Rockbridge State Nature Preserve

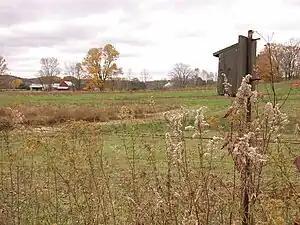
Farm fields near trail

Rockbridge State Nature Preserve is a nature reserve featuring a natural bridge located in the unincorporated community of Rockbridge in Hocking County, Ohio, United States. It is part of the Hocking Hills region, but the sandstone that forms the natural bridge is located lower in the stratigraphic sequence than that which forms most of the region's notable features.